Pietro Lombardi (singer)

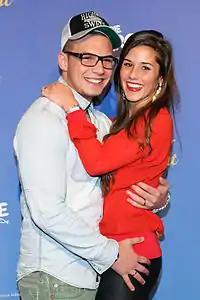
Pietro and Sarah Lombardi in 2013

Lombardi's parents are from Italy. He married Sarah Engels, the runner-up of his season, on 1 March 2013. Their son Alessio was born in June 2015. In October 2016, the couple announced their divorce. Lombardi announced his relationship with Laura Rypa in September 2020. After they broke up in October 2020, they officially became a couple again in June 2022. Their first son together, Leano, was born in January 2023 and their second son, Amelio, was born in August 2024. The couple is engaged as of October 2022.